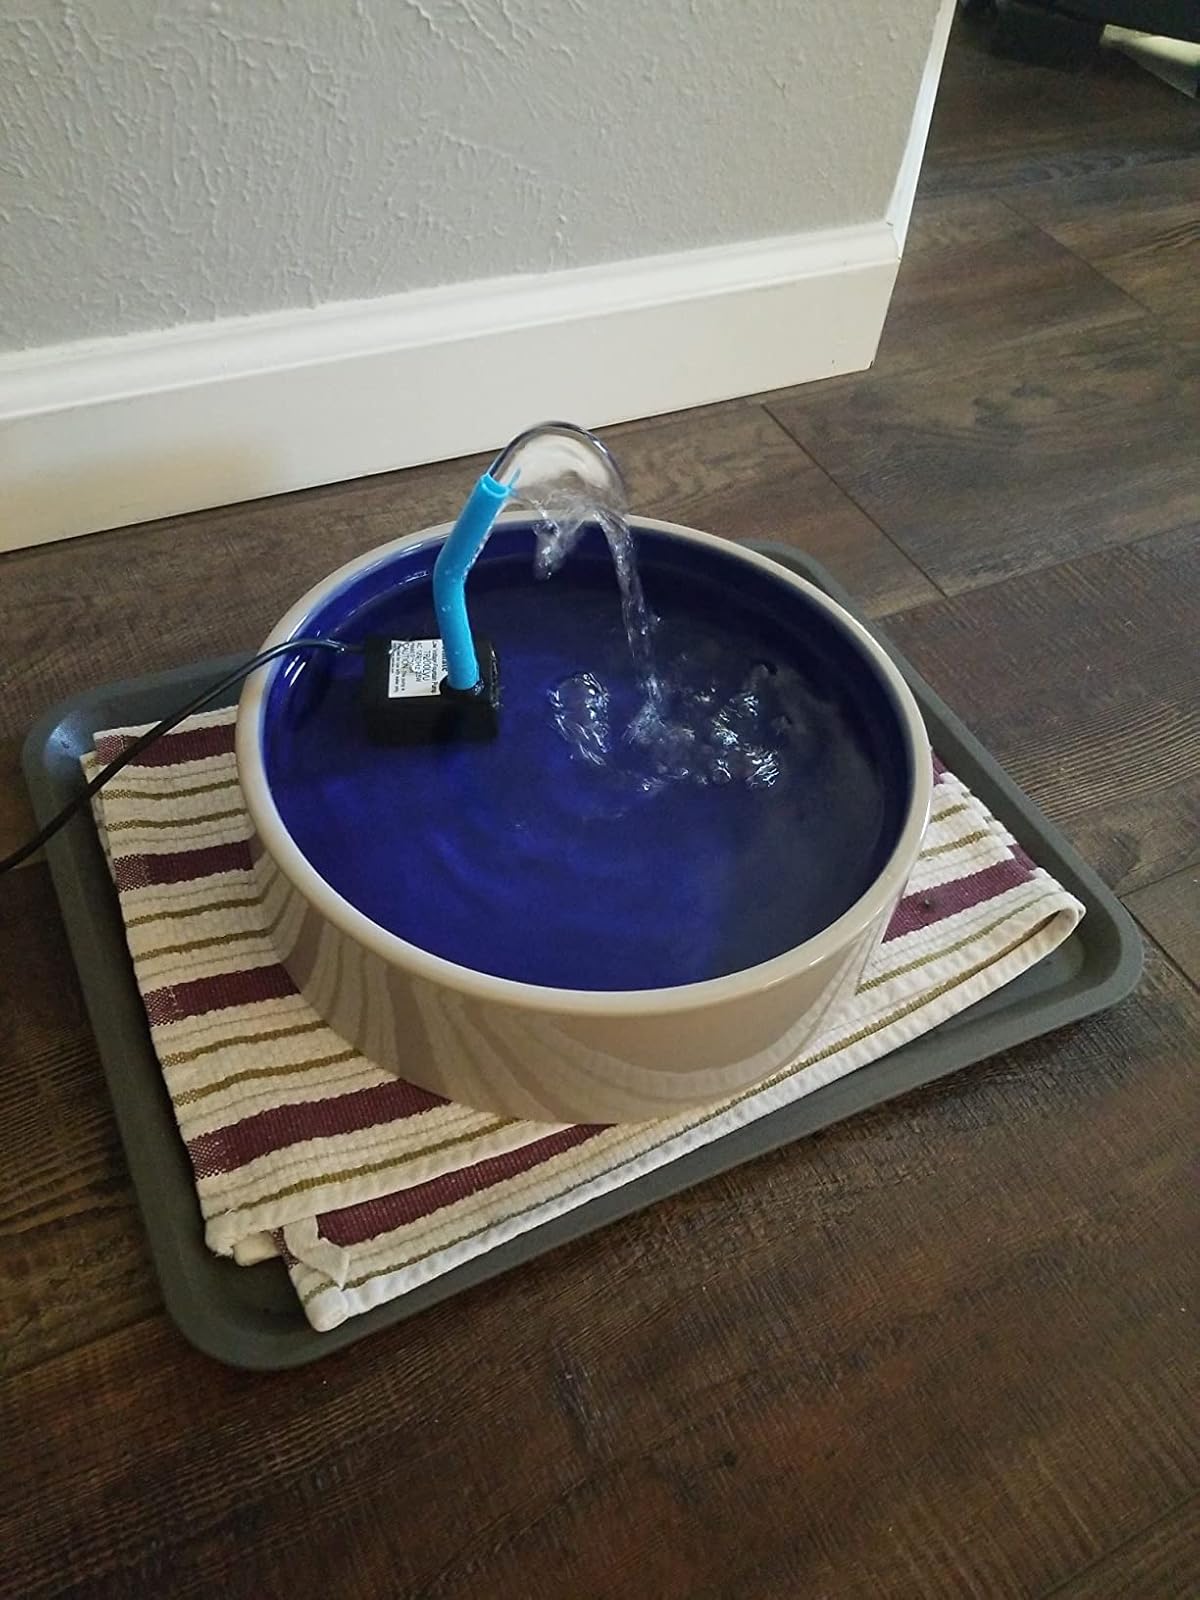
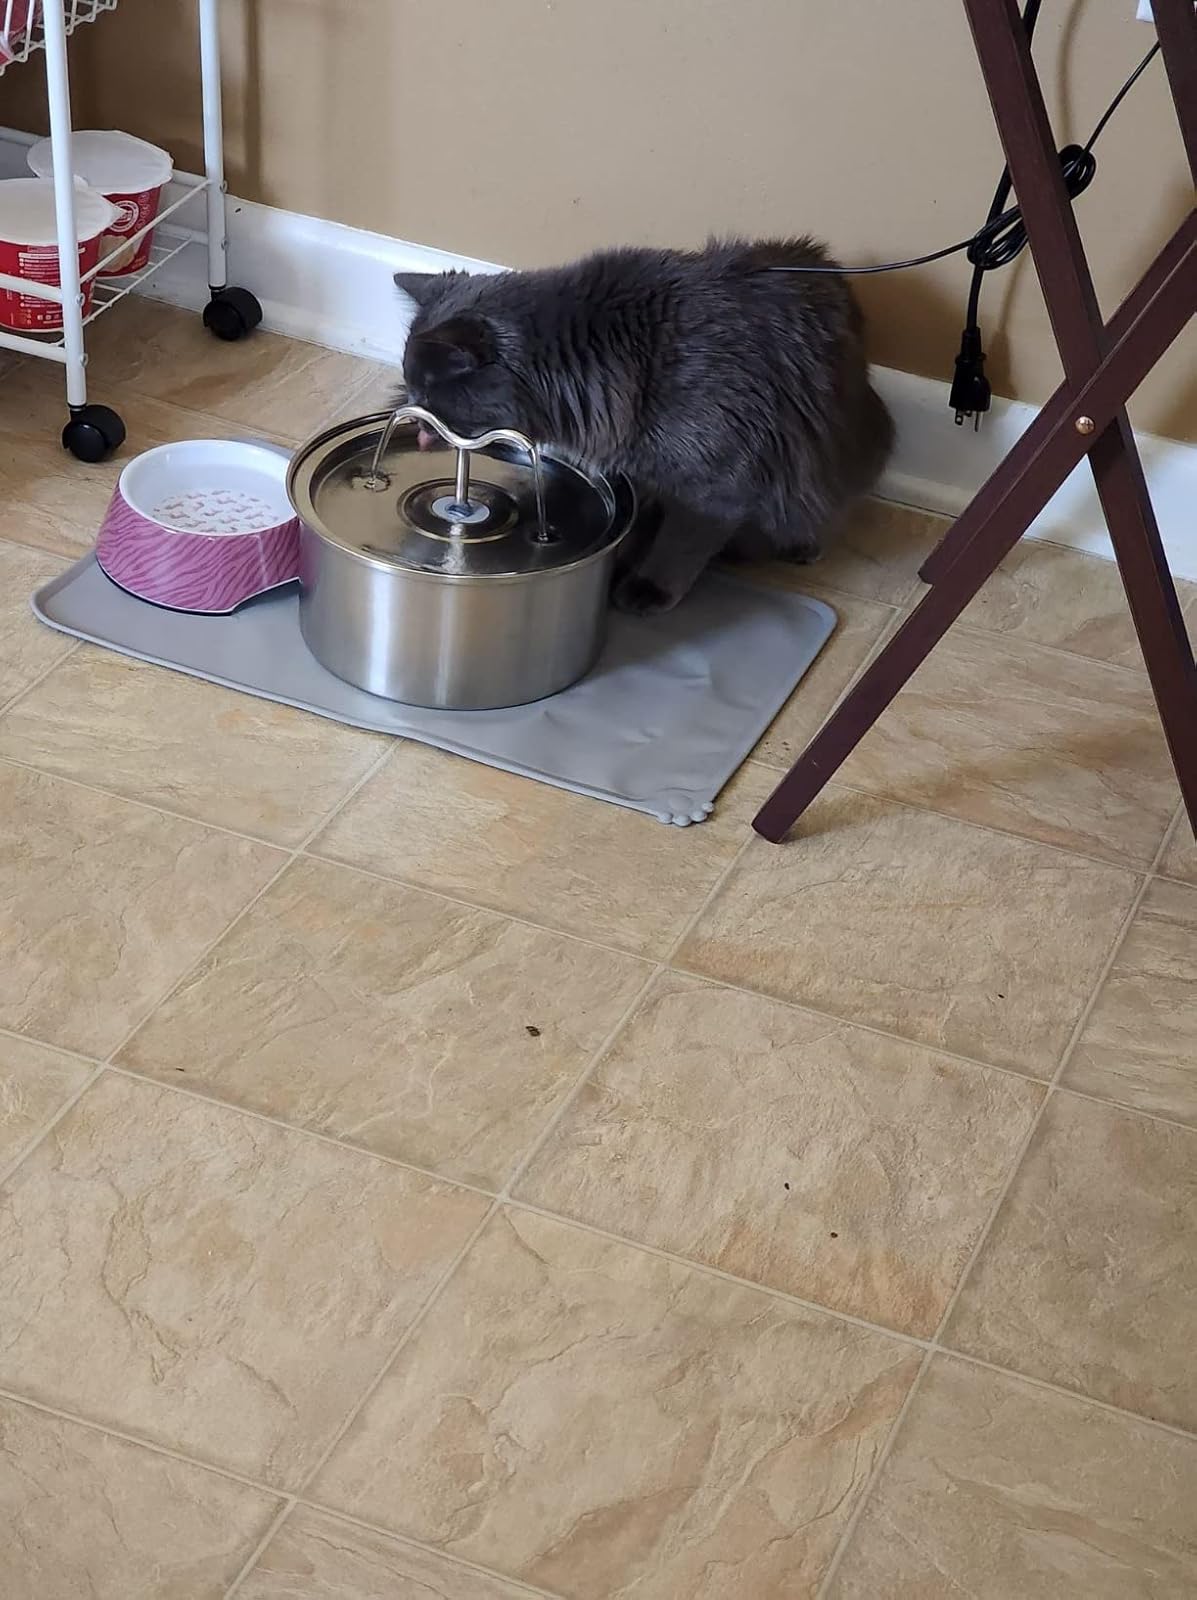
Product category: items_bowl
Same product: no